Bailey Zappe

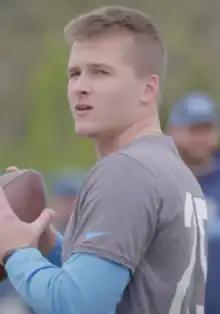
Zappe in 2022

Bailey Michael Zappe (born April 26, 1999) is an American professional football quarterback for the Kansas City Chiefs of the National Football League (NFL). He played college football for the Houston Baptist Huskies and the Western Kentucky Hilltoppers, where he set the FBS season records for passing yards and passing touchdowns before being selected by the New England Patriots in the fourth round of the 2022 NFL draft.